Floor (gymnastics)

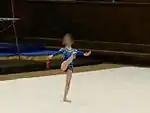
Young rhythmic gymnast in floor exercises

Floor exercises are also in rhythmic gymnastics for the youngest gymnasts, up to 10 years old, who perform their routines freehand, which means without any apparatus (contrary to the remaining five - rope, hoop, ball, clubs and ribbon). Their length and content are still clearly specified and differ in each age category.